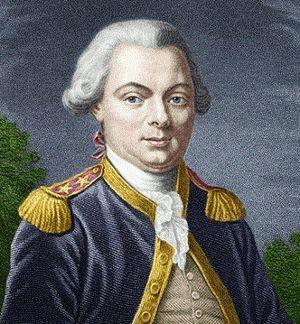
Cet article traite des événements qui se sont produits durant l'année 1782 au Québec.
Le consulat général de France à San Francisco est une représentation consulaire de la République française aux États-Unis d’Amérique se trouvant actuellement au 88 Kearny Street à San Francisco en Californie.
Jerry, chien des îles est un roman de l'écrivain américain Jack London publié aux États-Unis en 1917. En France, il a paru pour la première fois en 1922 sous le titre : Jerry dans l'île.